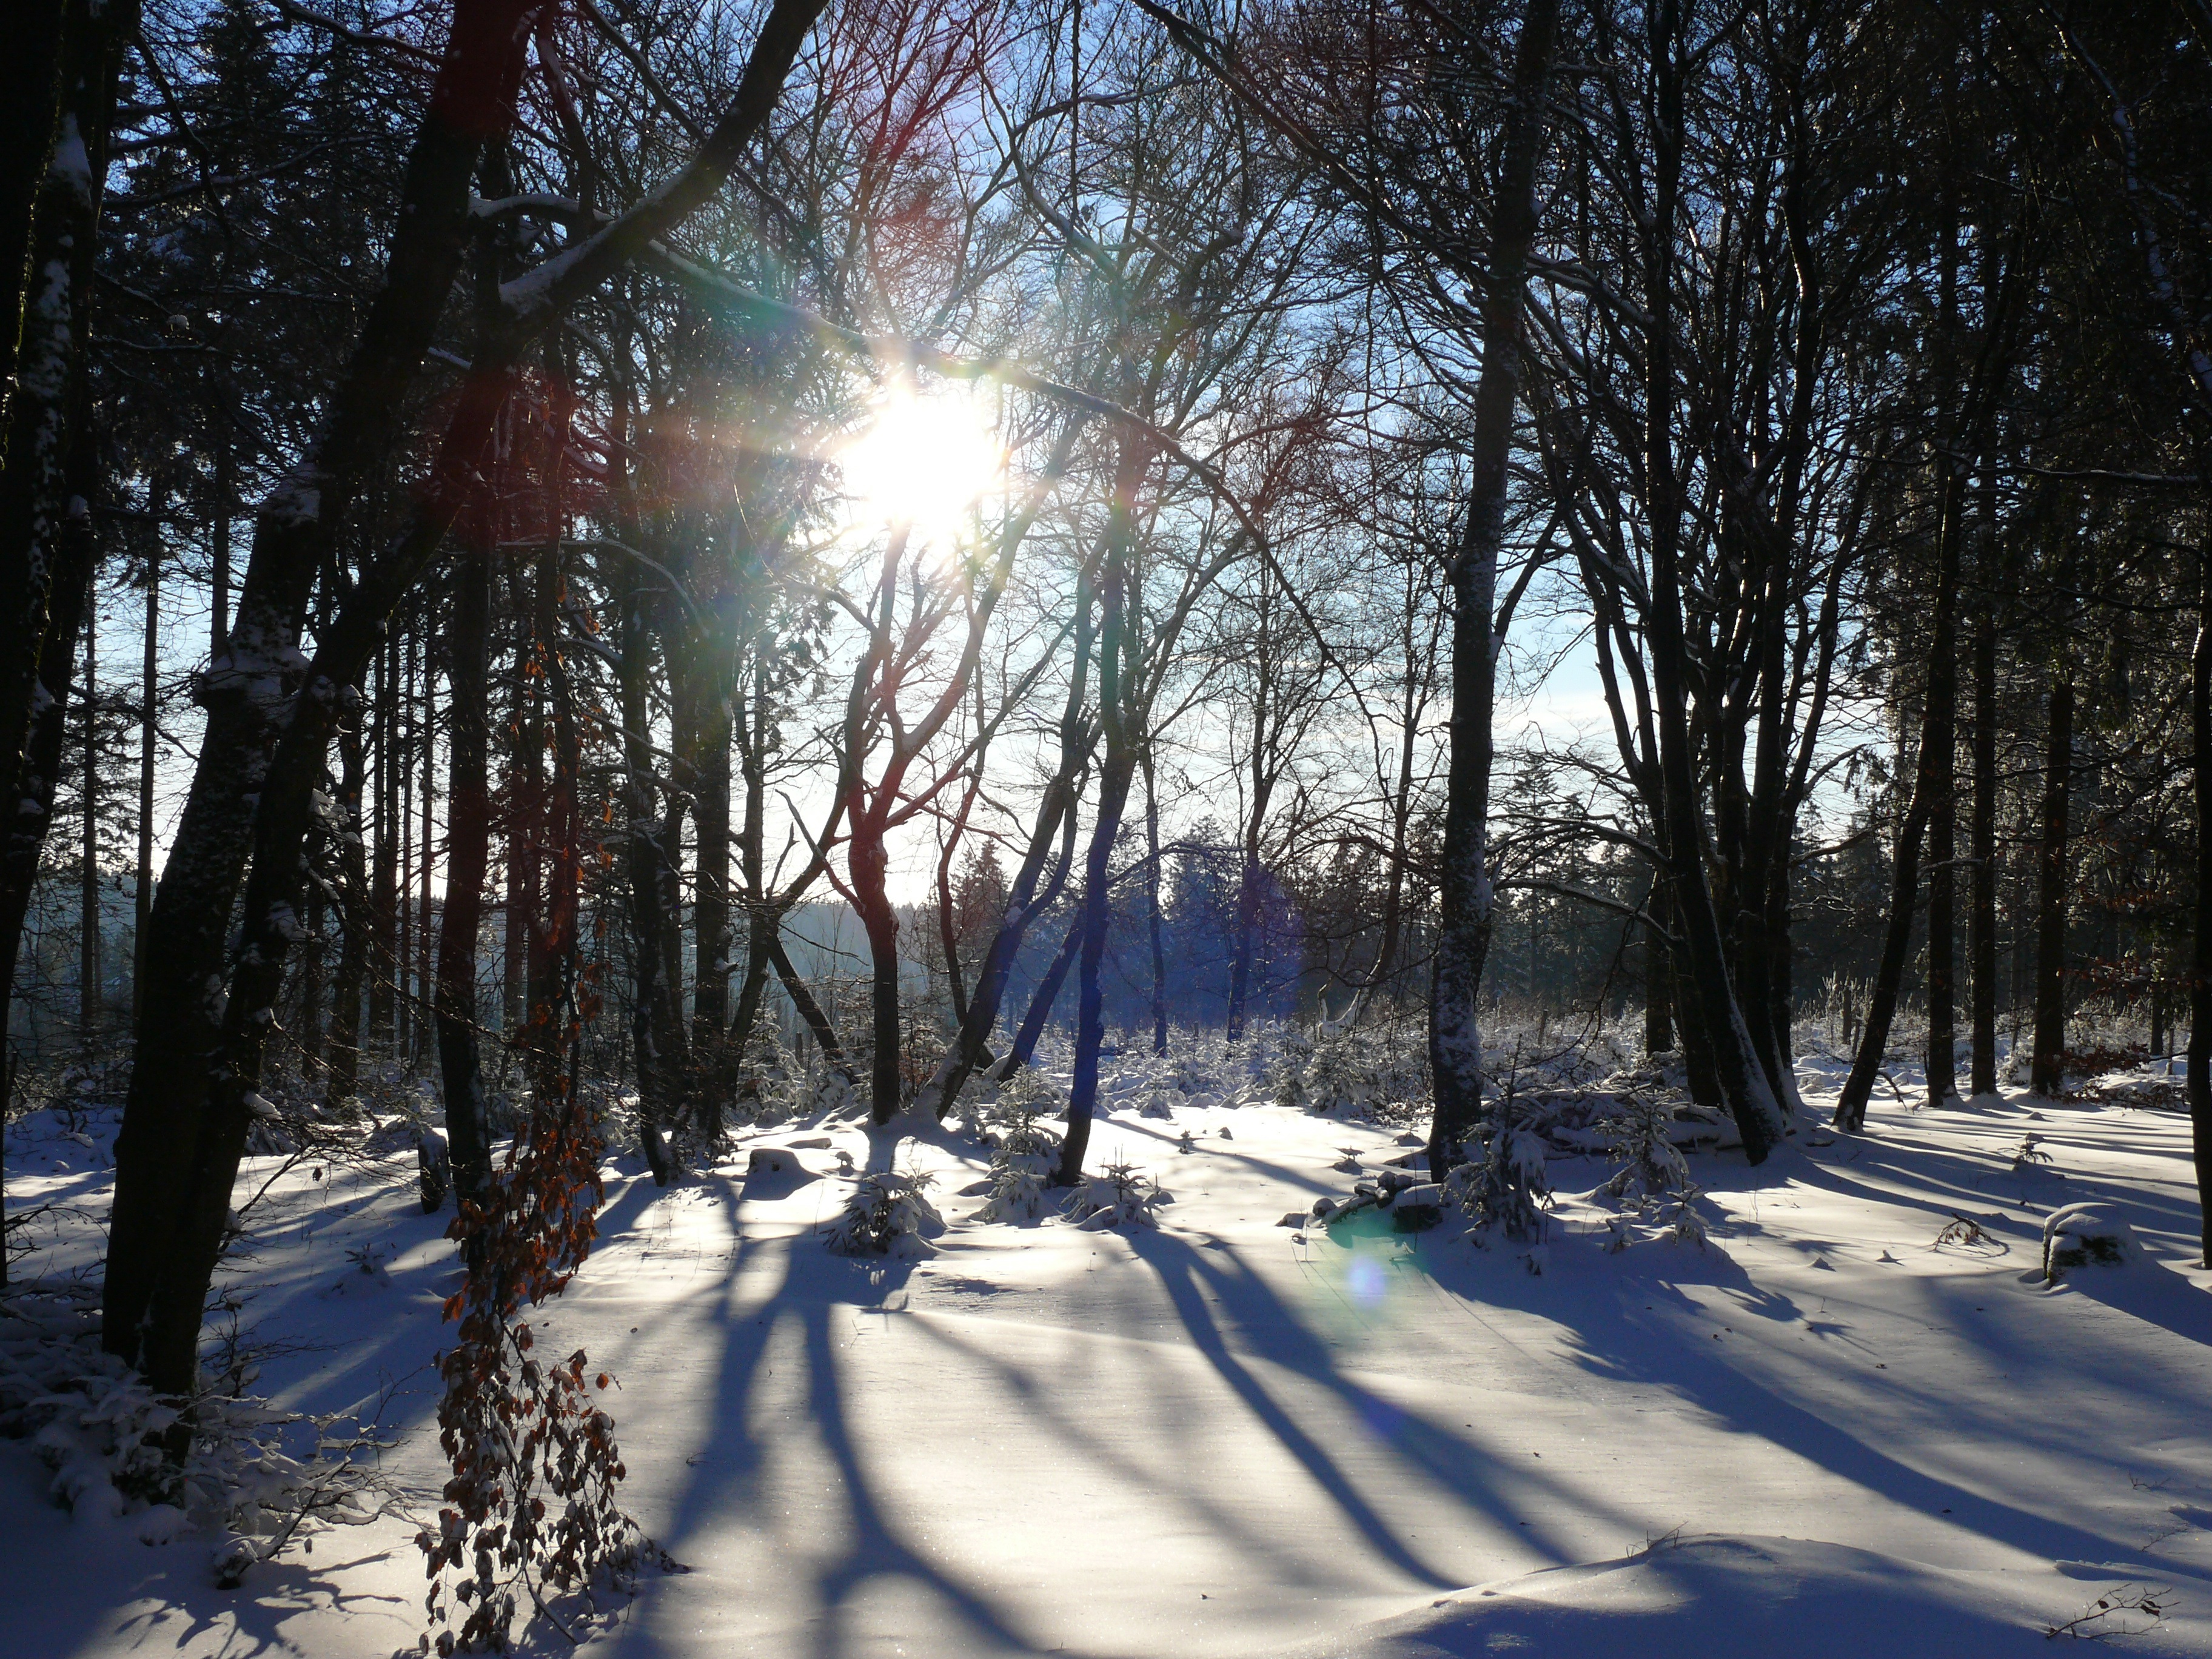
tree, forest, snow, cold, winter, light, plant, sunlight, morning, weather, season, trees, woodland, habitat, freezing, woody plant